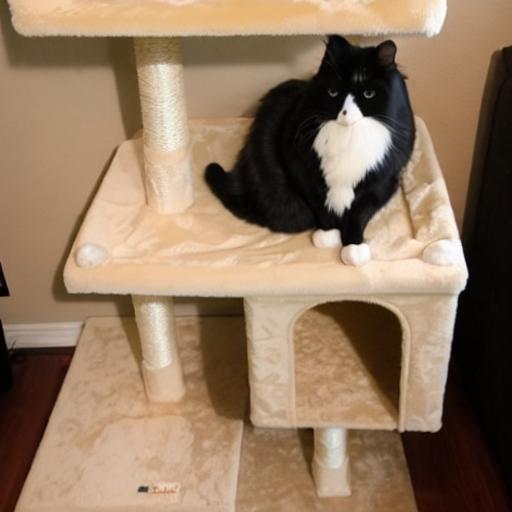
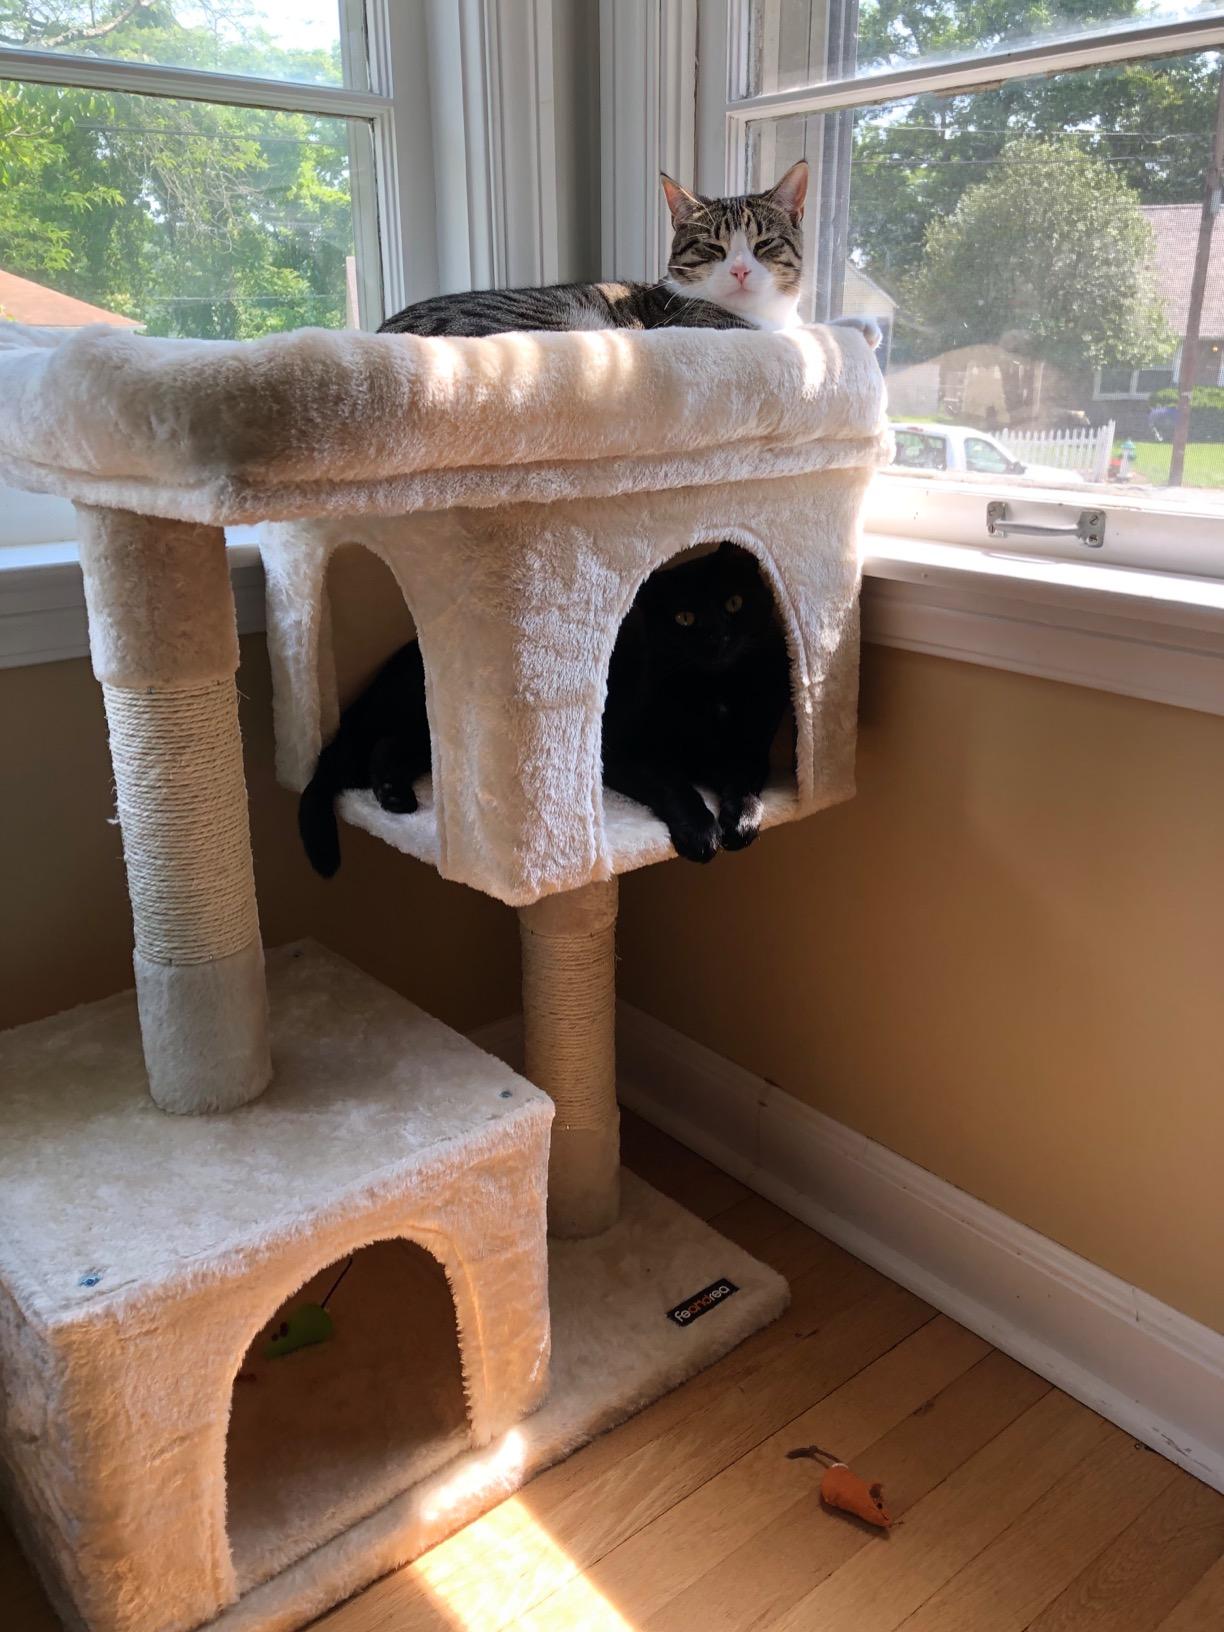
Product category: items_cat tree
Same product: no